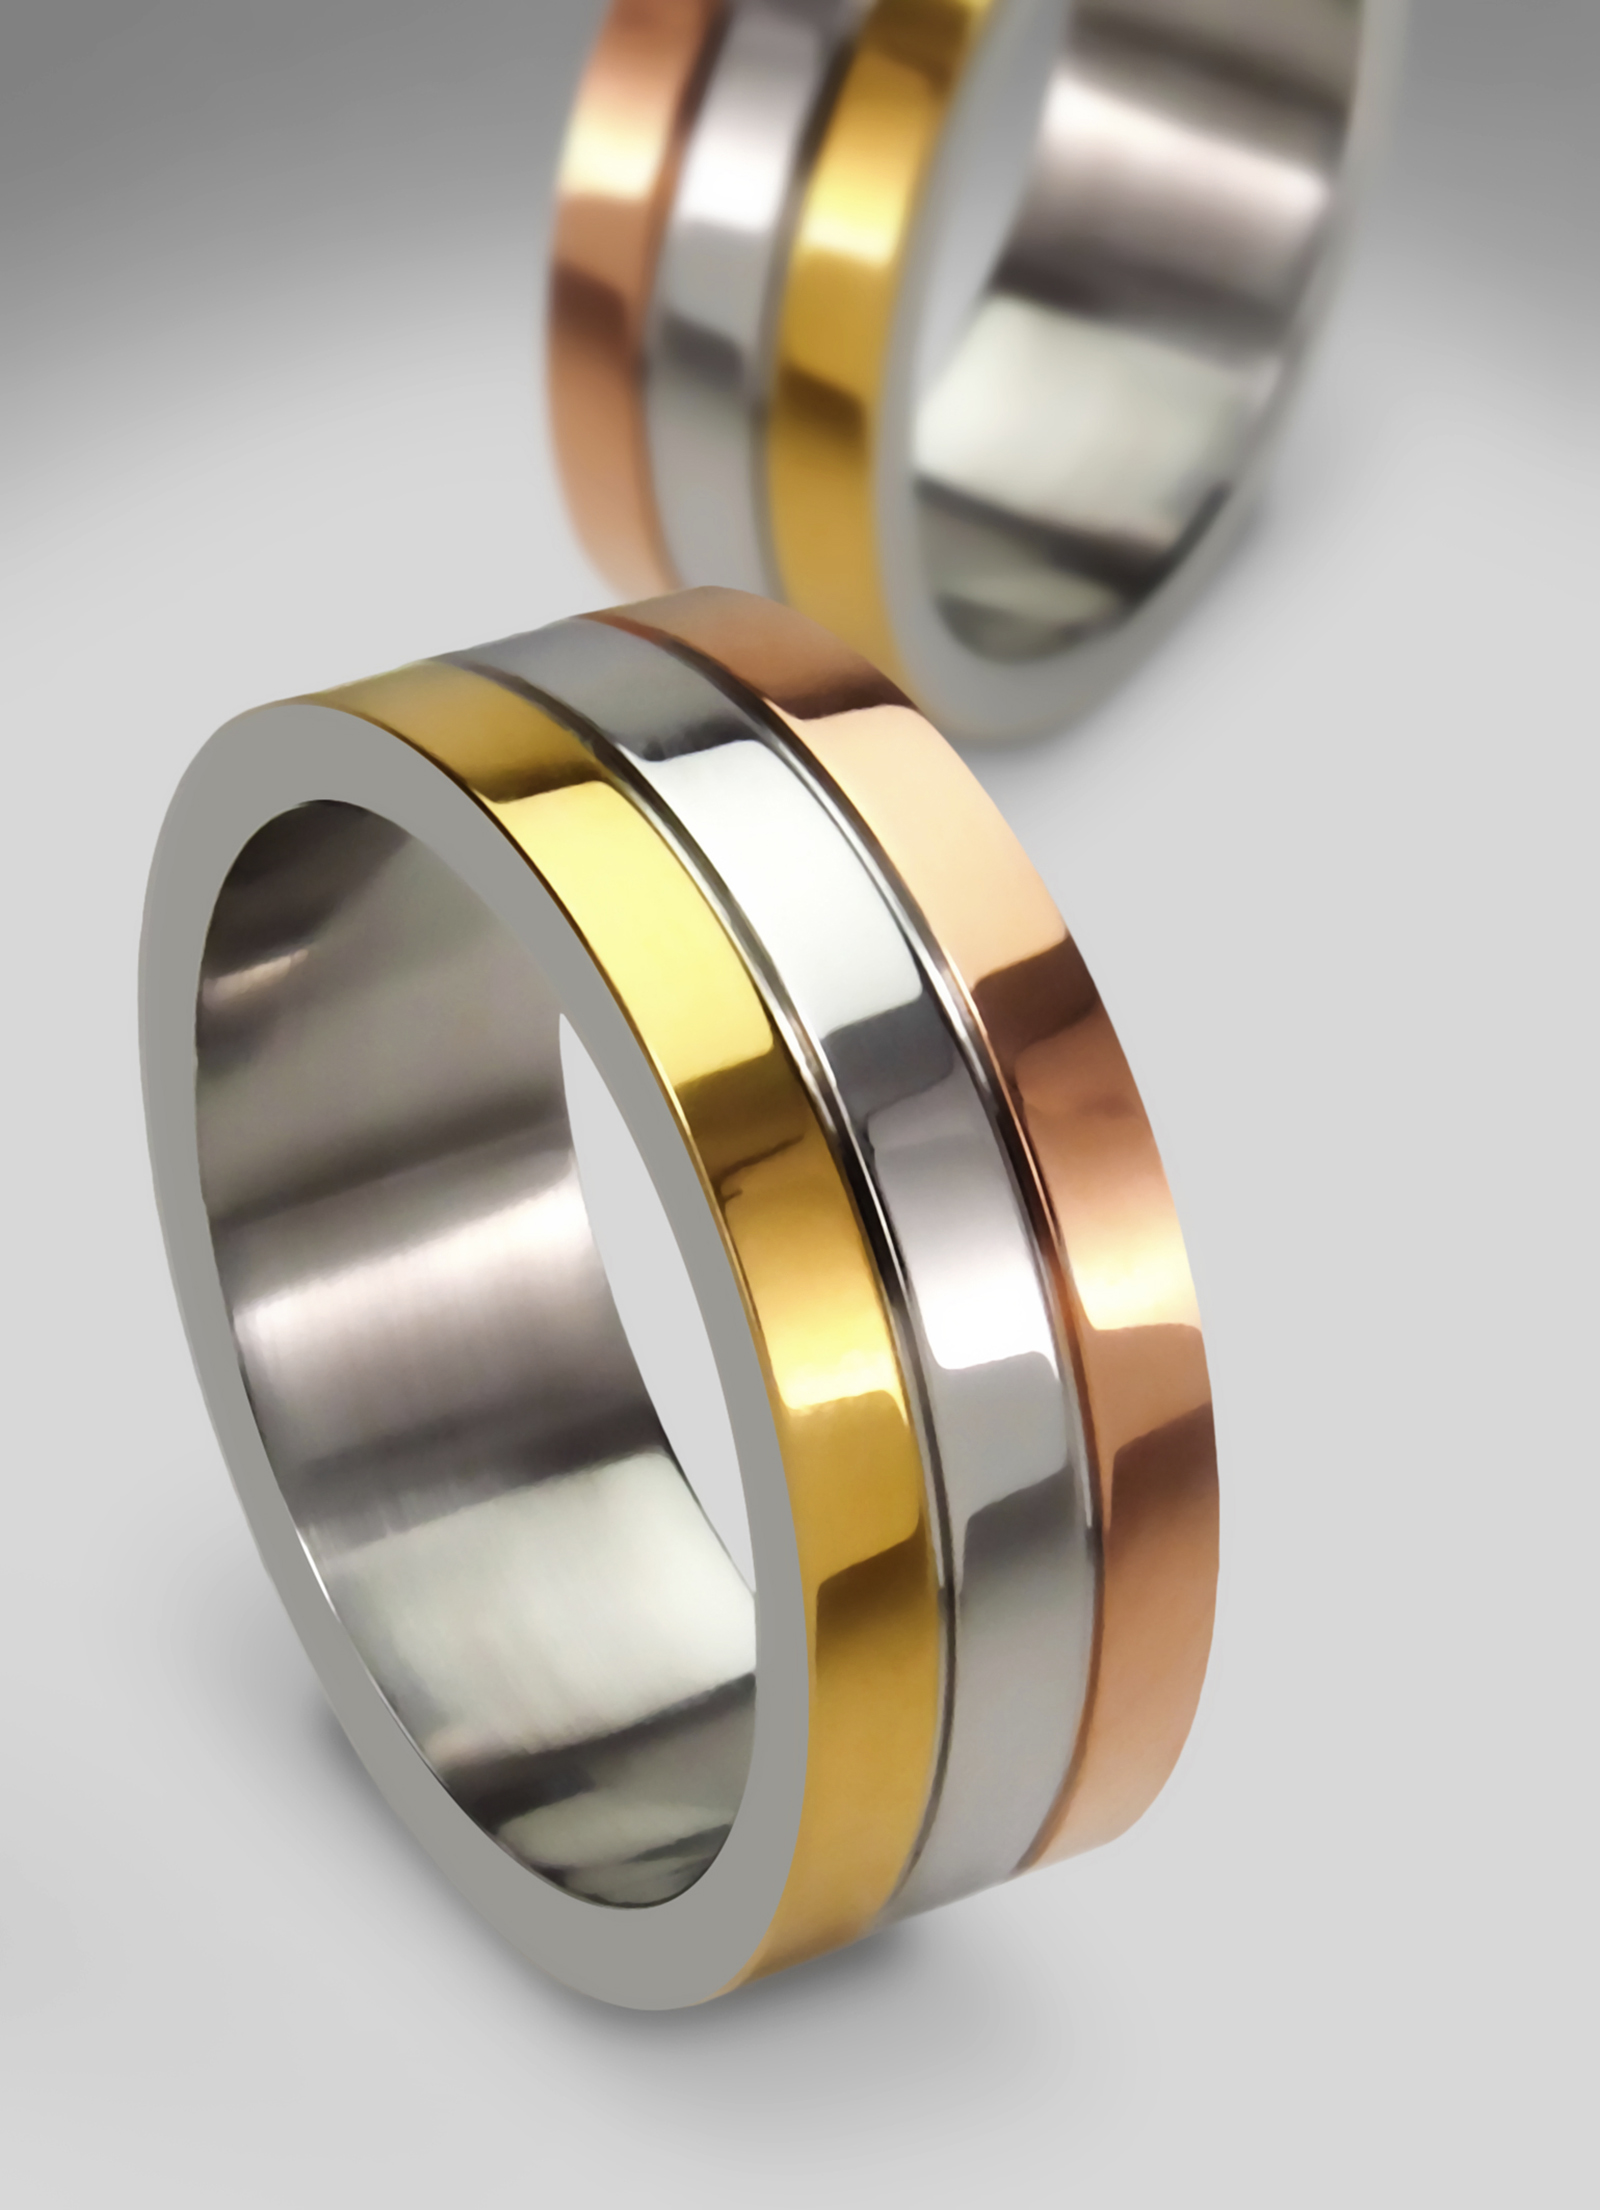
wheel, ring, steel, metal, couple, marriage, material, wedding ring, jewellery, font, gold, silver, rings, engagement rings, tri color, fashion accessory, wedding ceremony supply, rose gold